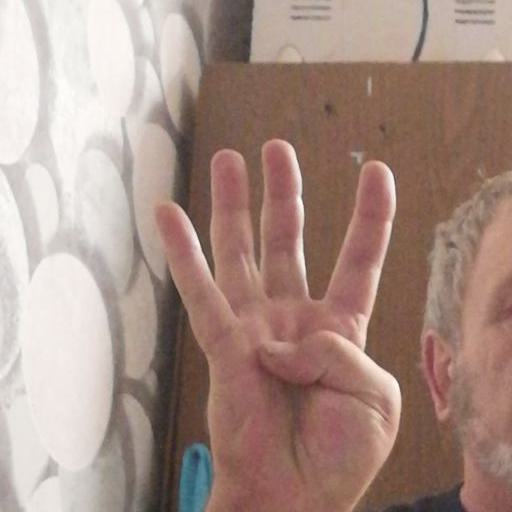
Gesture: four